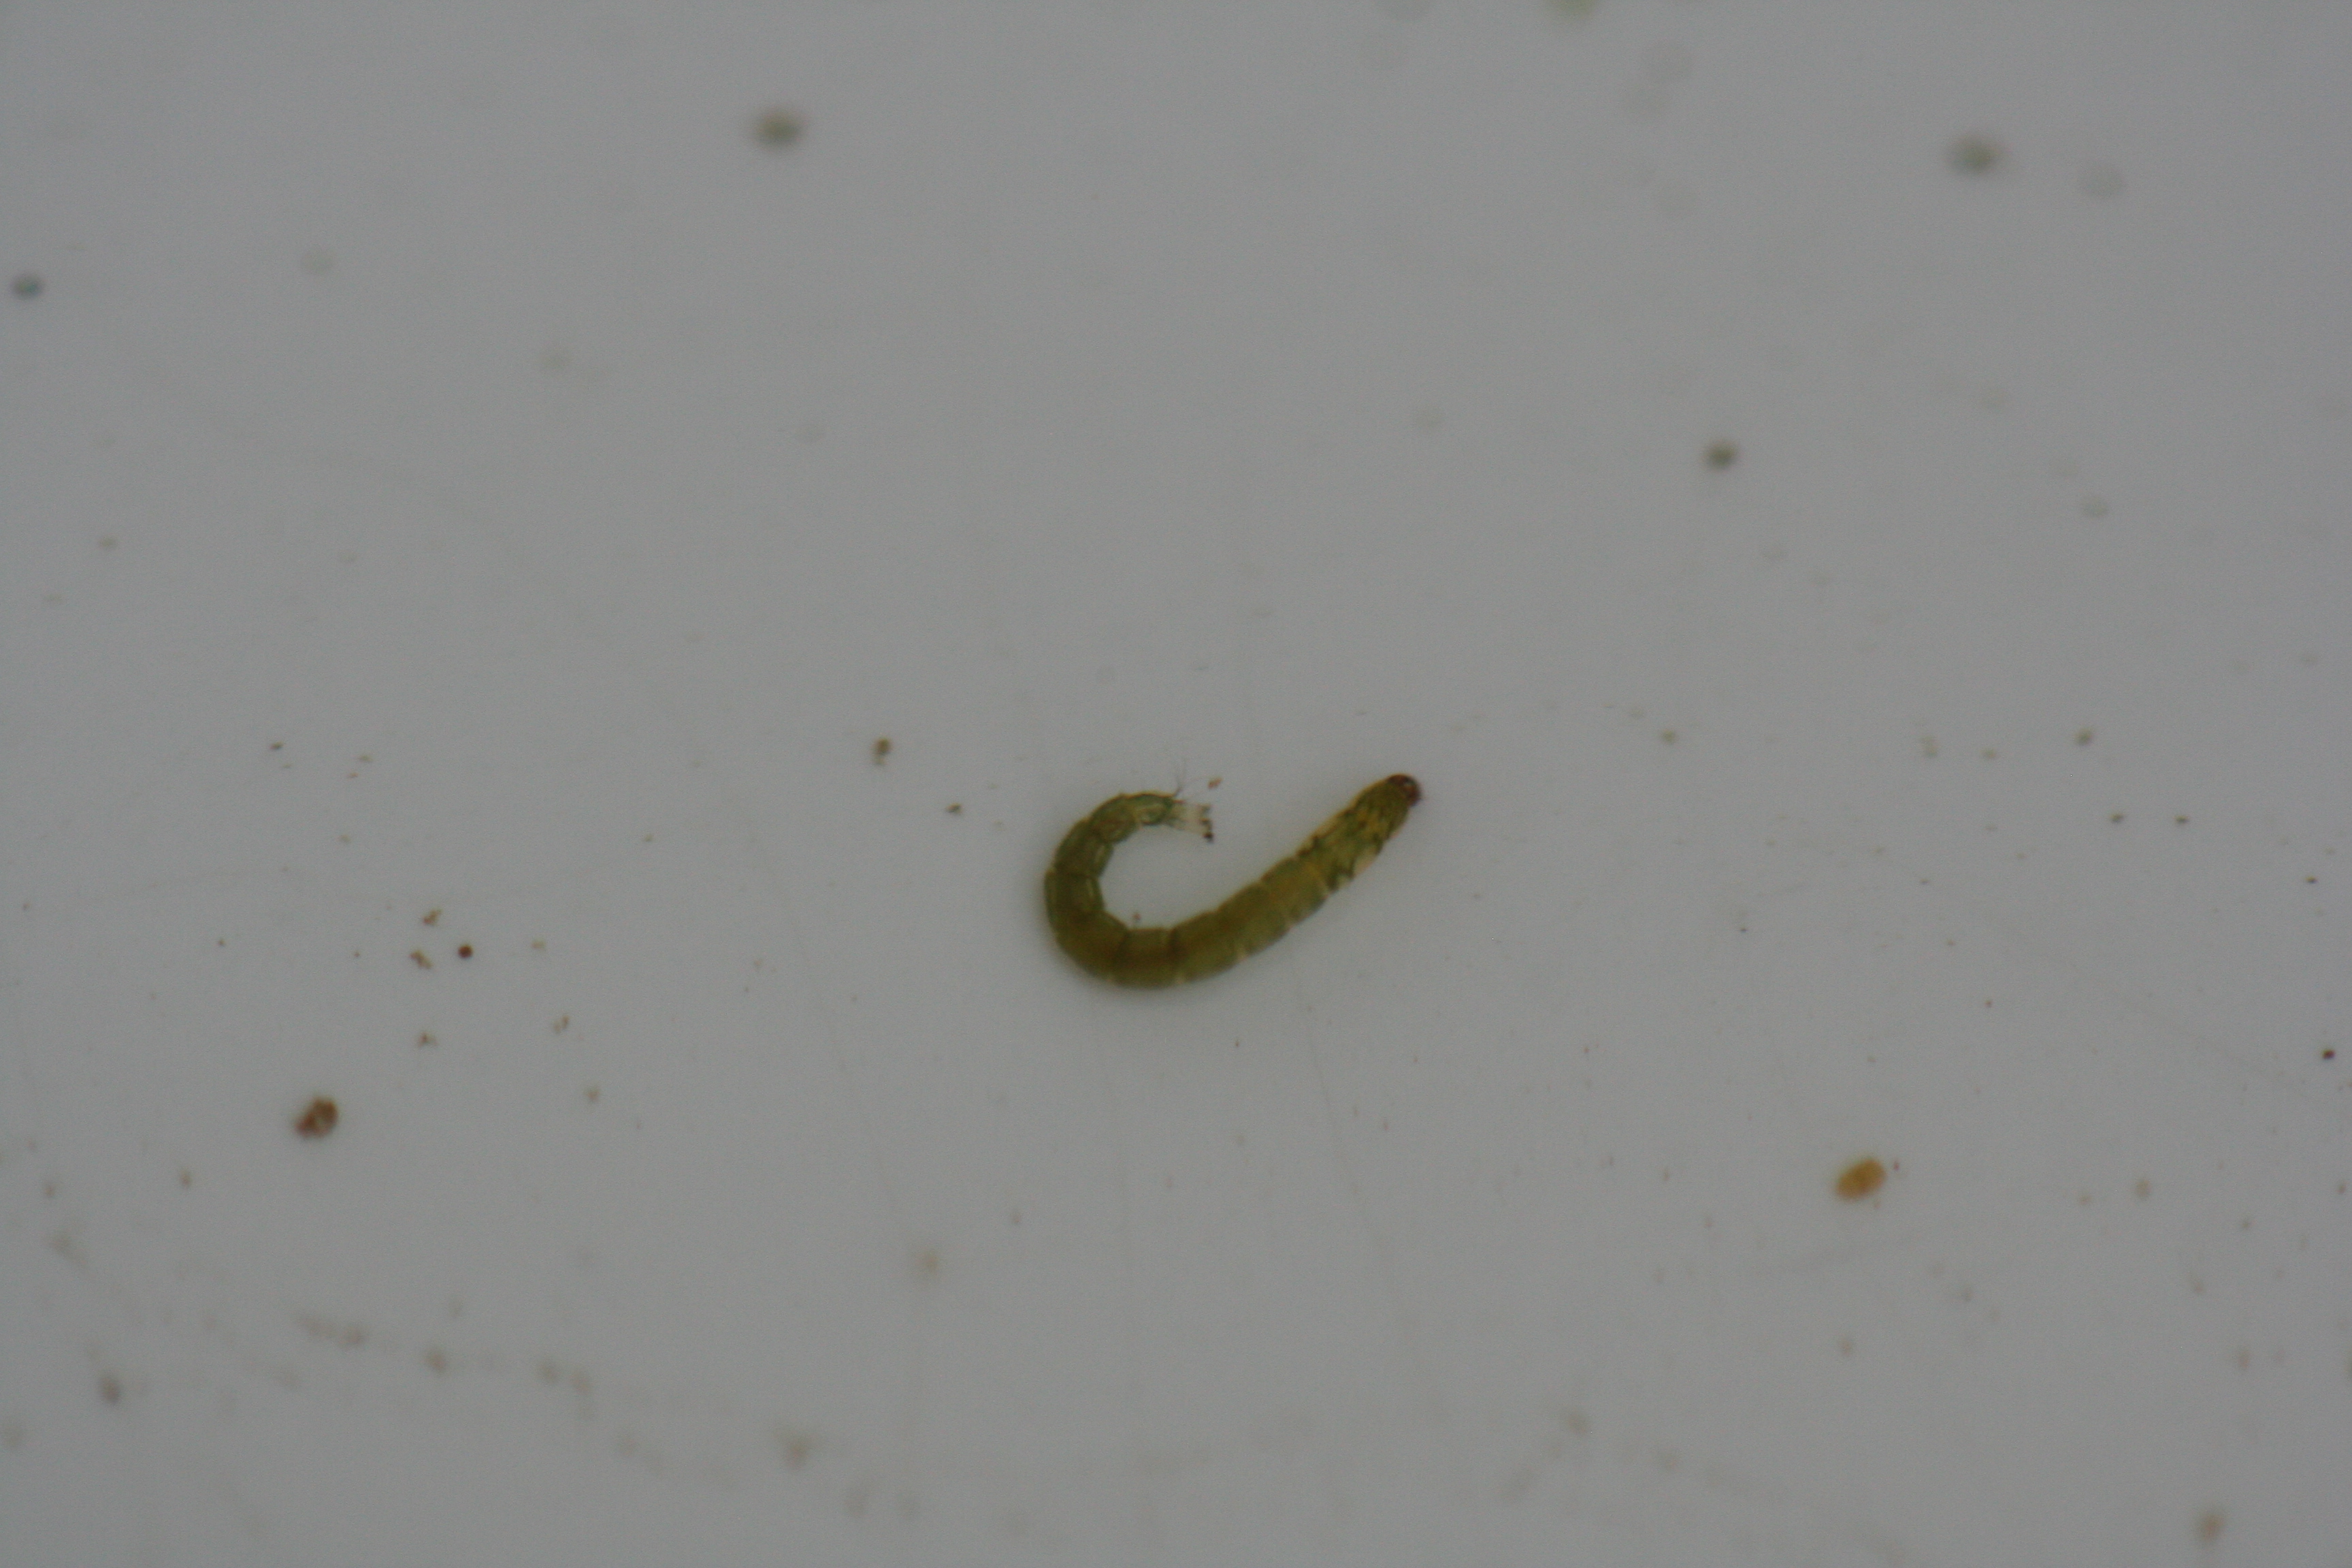
Macroinvertebrate group: true_flies